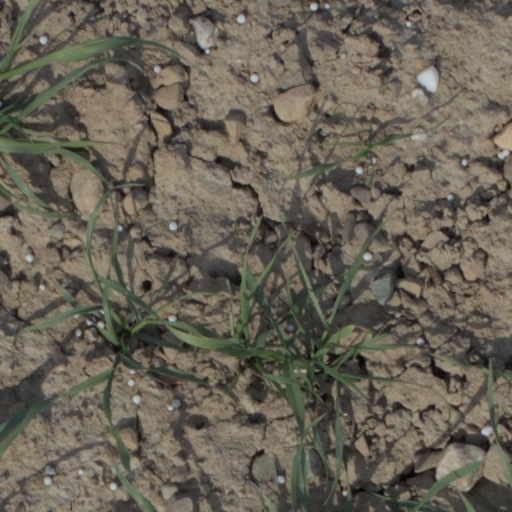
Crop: wheat